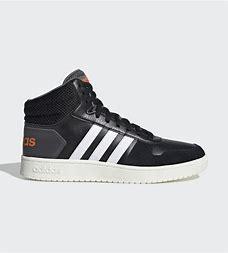
Brand: adidas
Model: neo Adidas NEO Hoops 2 Mid